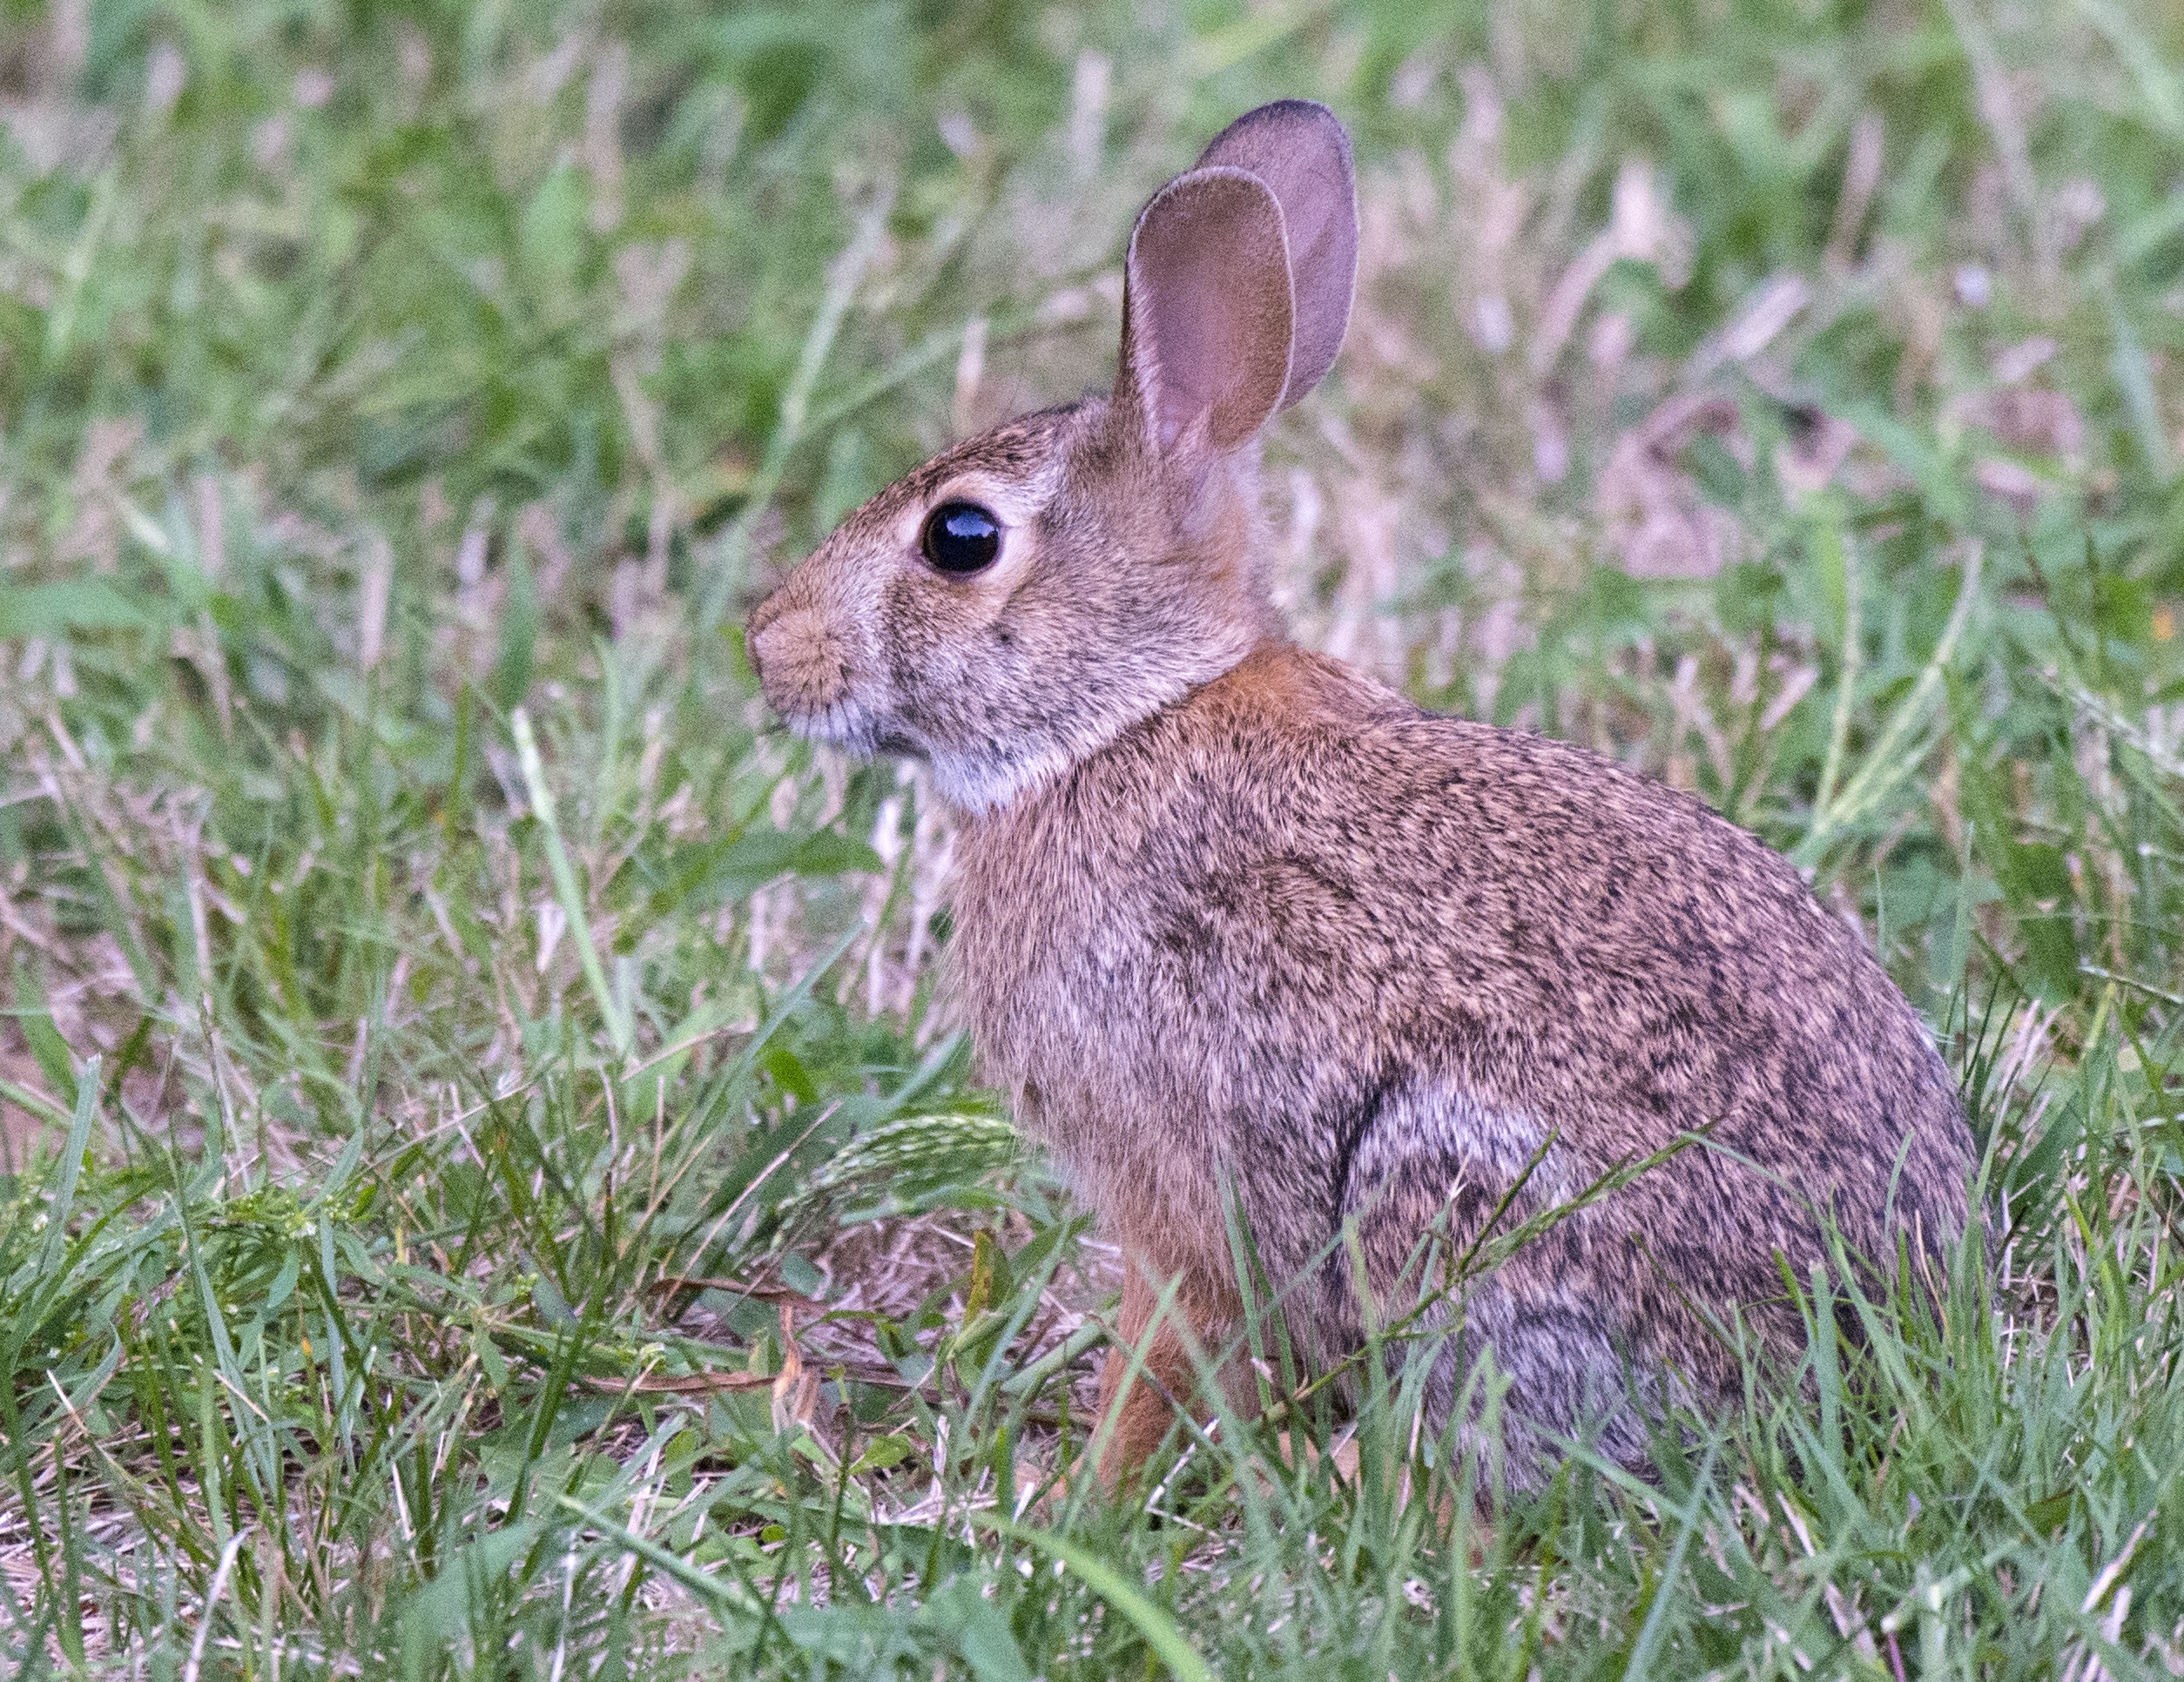
grass, prairie, wildlife, mammal, fauna, rabbit, hare, whiskers, vertebrate, easter, bunny, cottontail, domestic rabbit, rabits and hares, wood rabbit